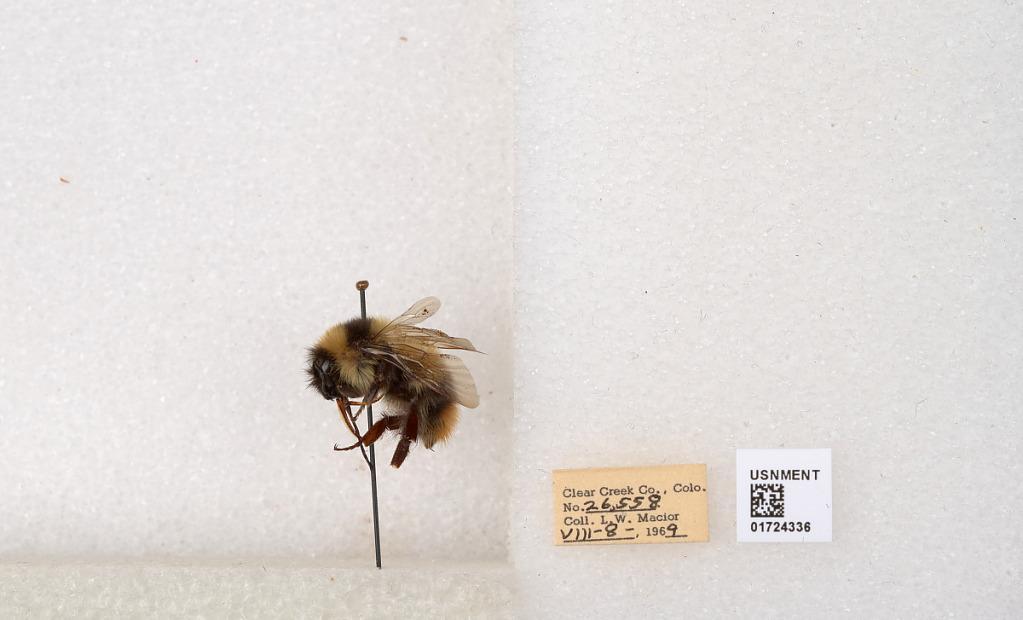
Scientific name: Bombus kirbyellus
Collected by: L. Macior
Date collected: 1969-8-8
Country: United States
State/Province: Colorado
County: Clear Creek
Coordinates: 39.6891, -105.644